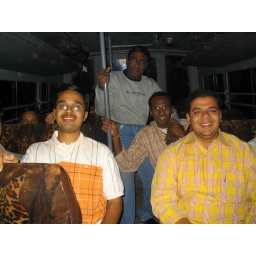
On the way - The guy in yellow shirt is RISHI